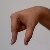
The image shows a hand gesture representing the letter 'Q' in Indian Sign Language.